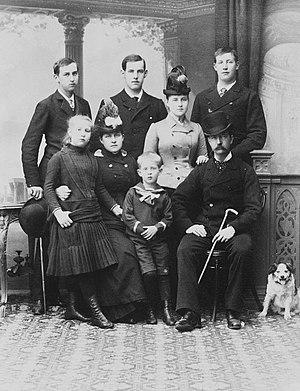
André de Grèce, prince de Grèce et de Danemark, est né le 2 février 1882 à Athènes, en Grèce, et mort le 3 décembre 1944 à Monte-Carlo, à Monaco. Fils du roi Georges Iᵉʳ de Grèce et beau-père de la reine Élisabeth II du Royaume-Uni, c’est un militaire hellène, surtout connu pour son rôle controversé durant la guerre gréco-turque de 1919-1922.